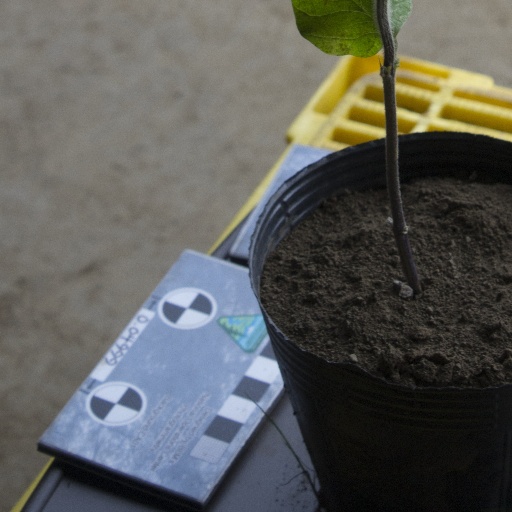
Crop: soybean